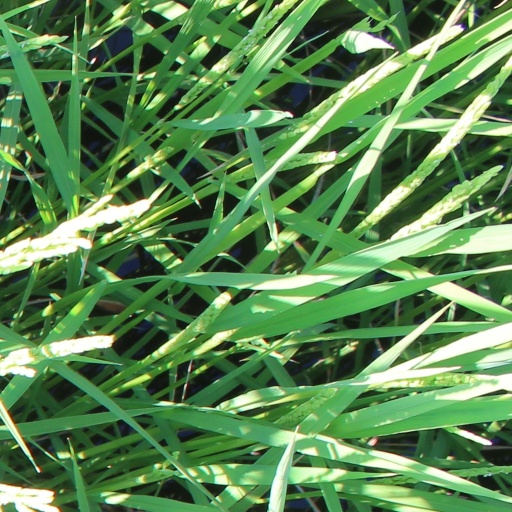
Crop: rice